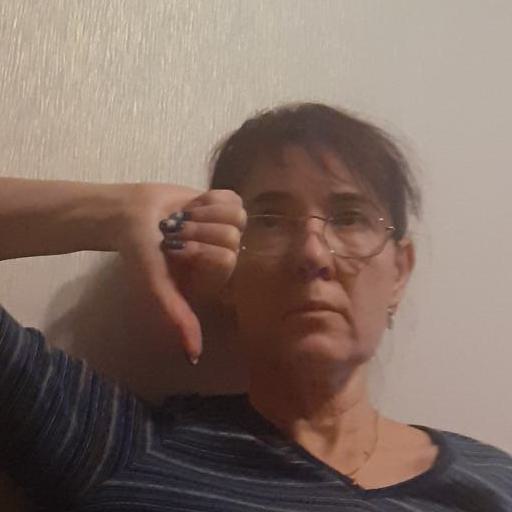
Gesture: dislike